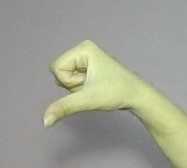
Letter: waw